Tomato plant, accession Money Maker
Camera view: bottom (45 deg); turntable rotation: 270 degrees
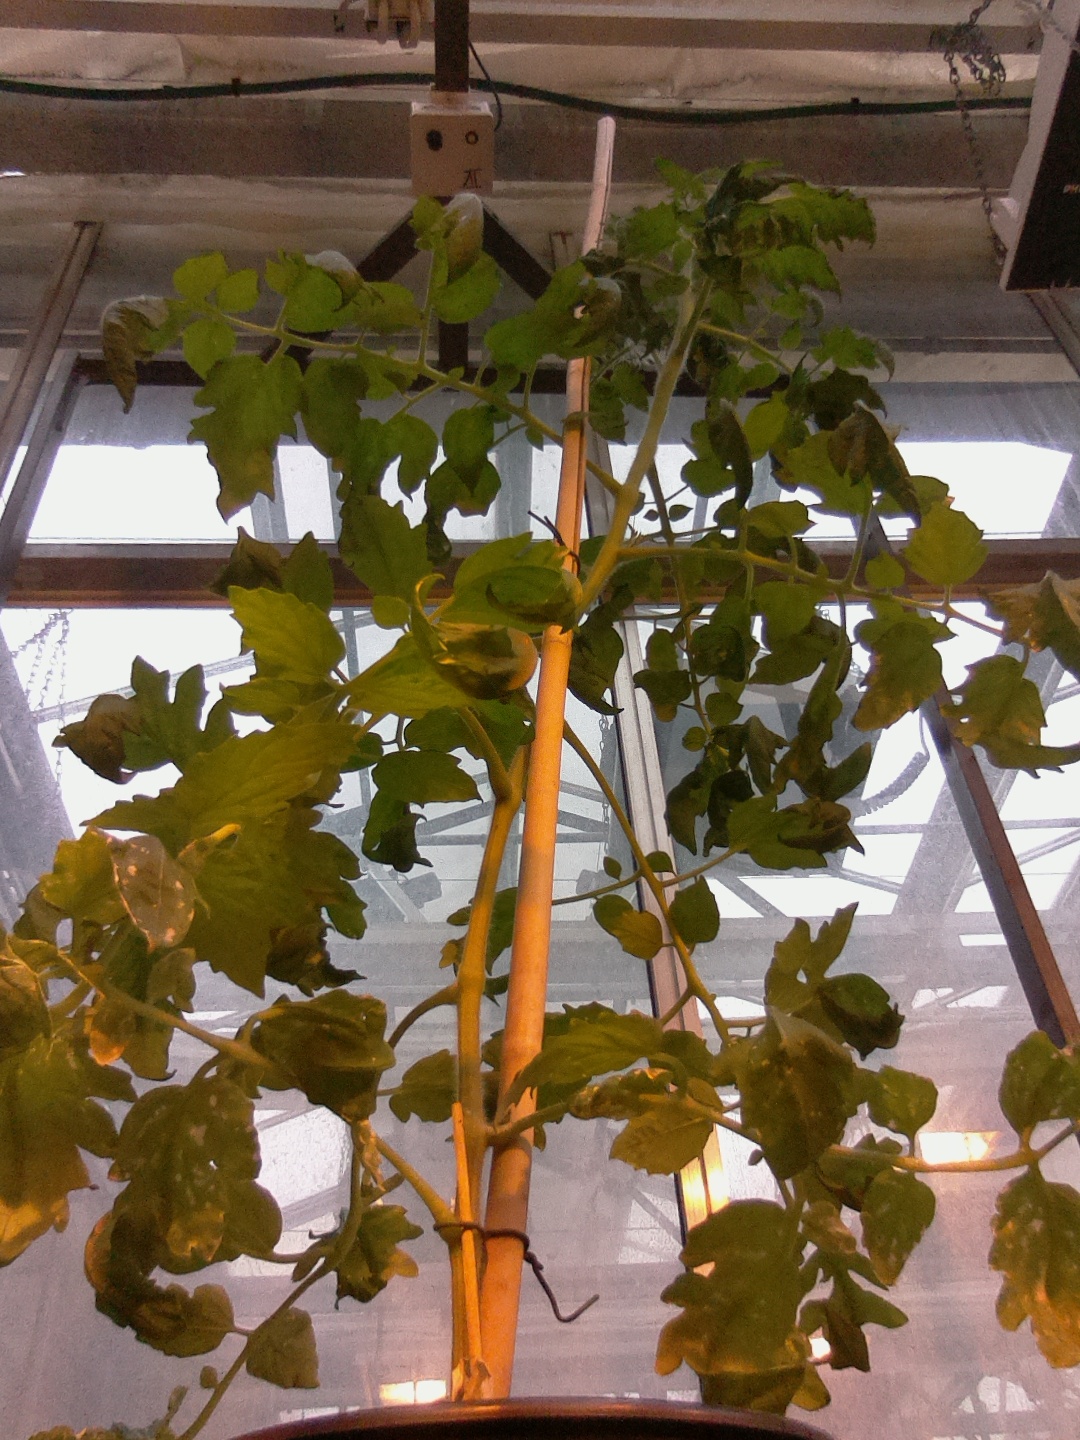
BBCH growth stage 67: Full flowering, 70%-80% of flowers open, more petals falling